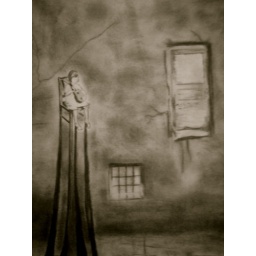
girl in a chair